Sarabhai vs Sarabhai

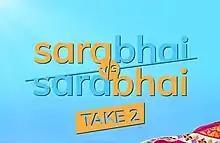

Sarabhai vs Sarabhai is an Indian Hindi-language television sitcom that aired on STAR One from 1 November 2004 to 16 April 2006 and on Disney+ Hotstar from 15 May to 17 July 2017 for two seasons in 80 episodes altogether. The show was directed by Deven Bhojani and produced by Jamnadas D. Majethia and Aatish Kapadia under the production banner of Hats Off Productions. Starring an ensemble cast of Satish Shah, Ratna Pathak Shah, Sumeet Raghavan, Rupali Ganguly, and Rajesh Kumar, the show revolves around the Sarabhais, a quintessential upper-class Gujarati family living in the upmarket neighbourhood of Cuffe Parade in South Mumbai. The family members include the matriarch, Maya; her husband, Indravadan; their two sons, Sahil and Rosesh; Sahil's wife, Monisha; Indravadan and Maya's son-in-law, Dushyant; and Indravadan's brother-in-law, Madhusudan Fufa. Regarded as being ahead of its generation in terms of its concept, writing, and average viewership ratings at the time of its initial release, the show has gone on to become a cult classic.